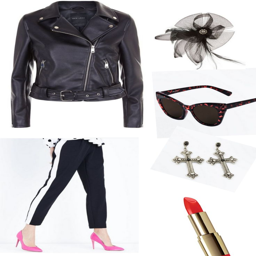
mixing vintage with modern fashion with this up to date take on - shop the look here >